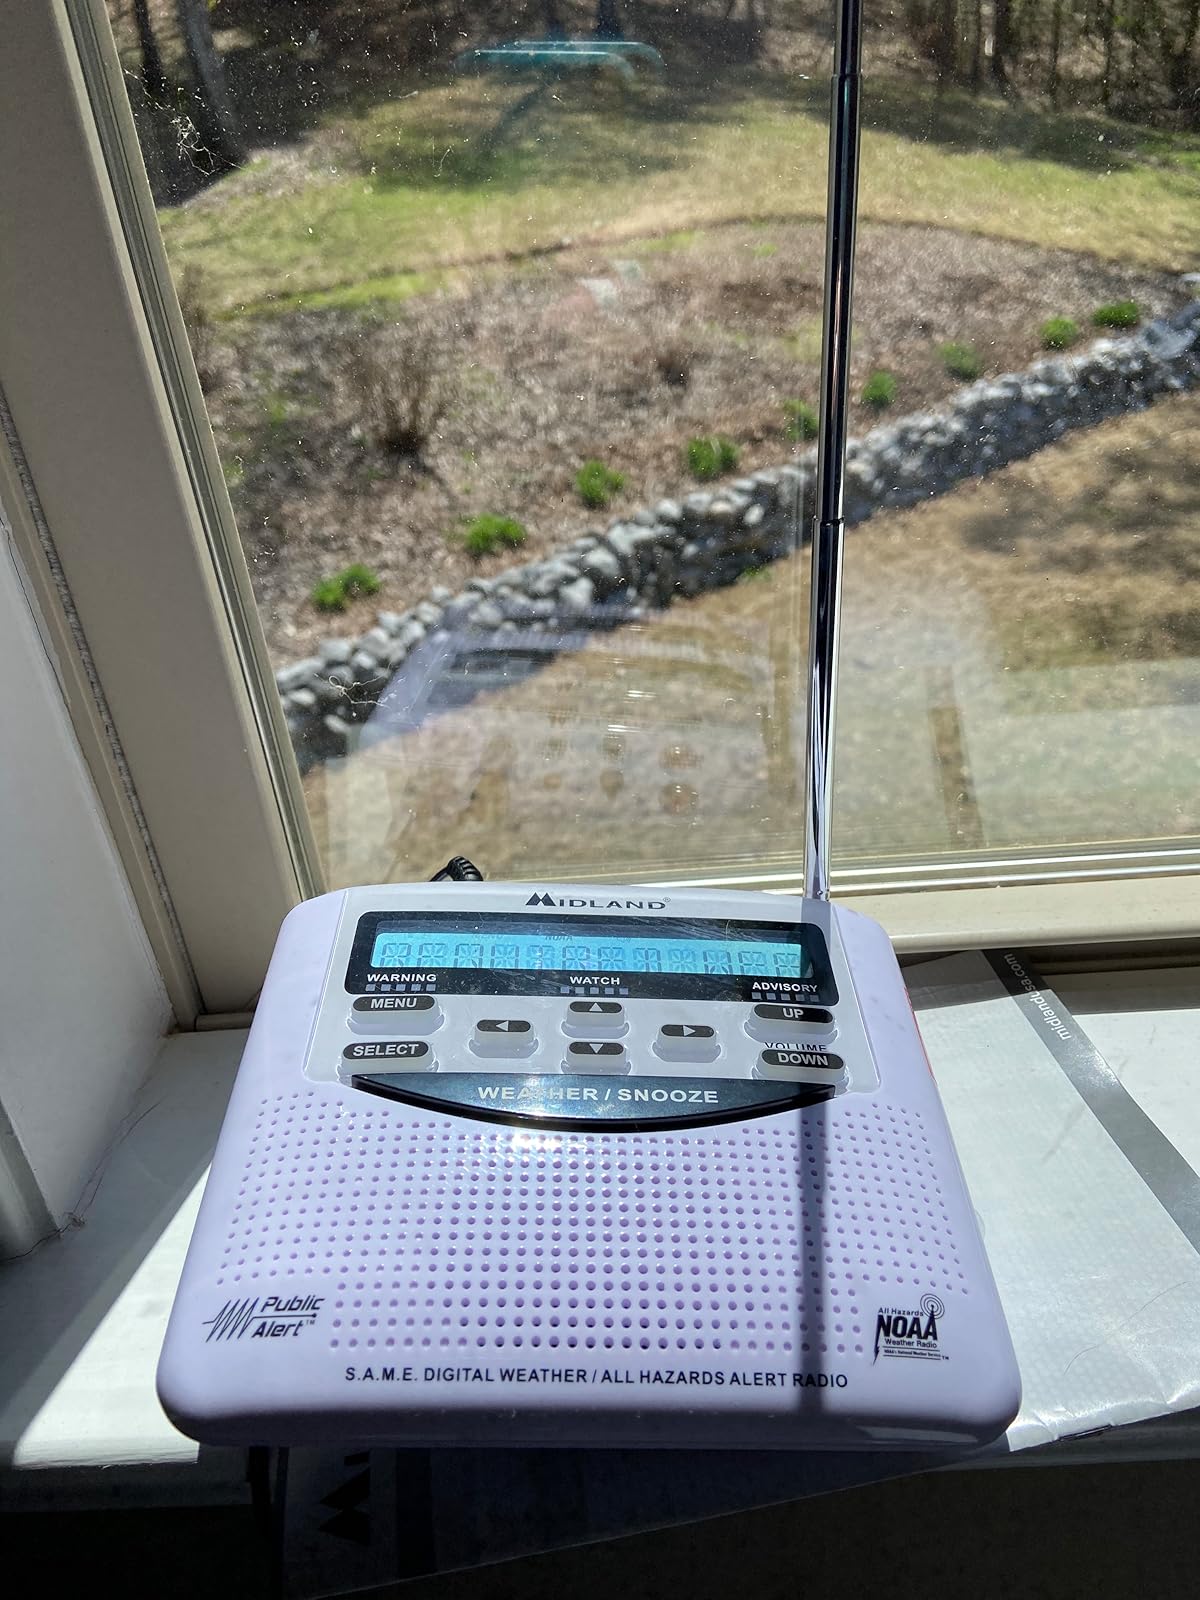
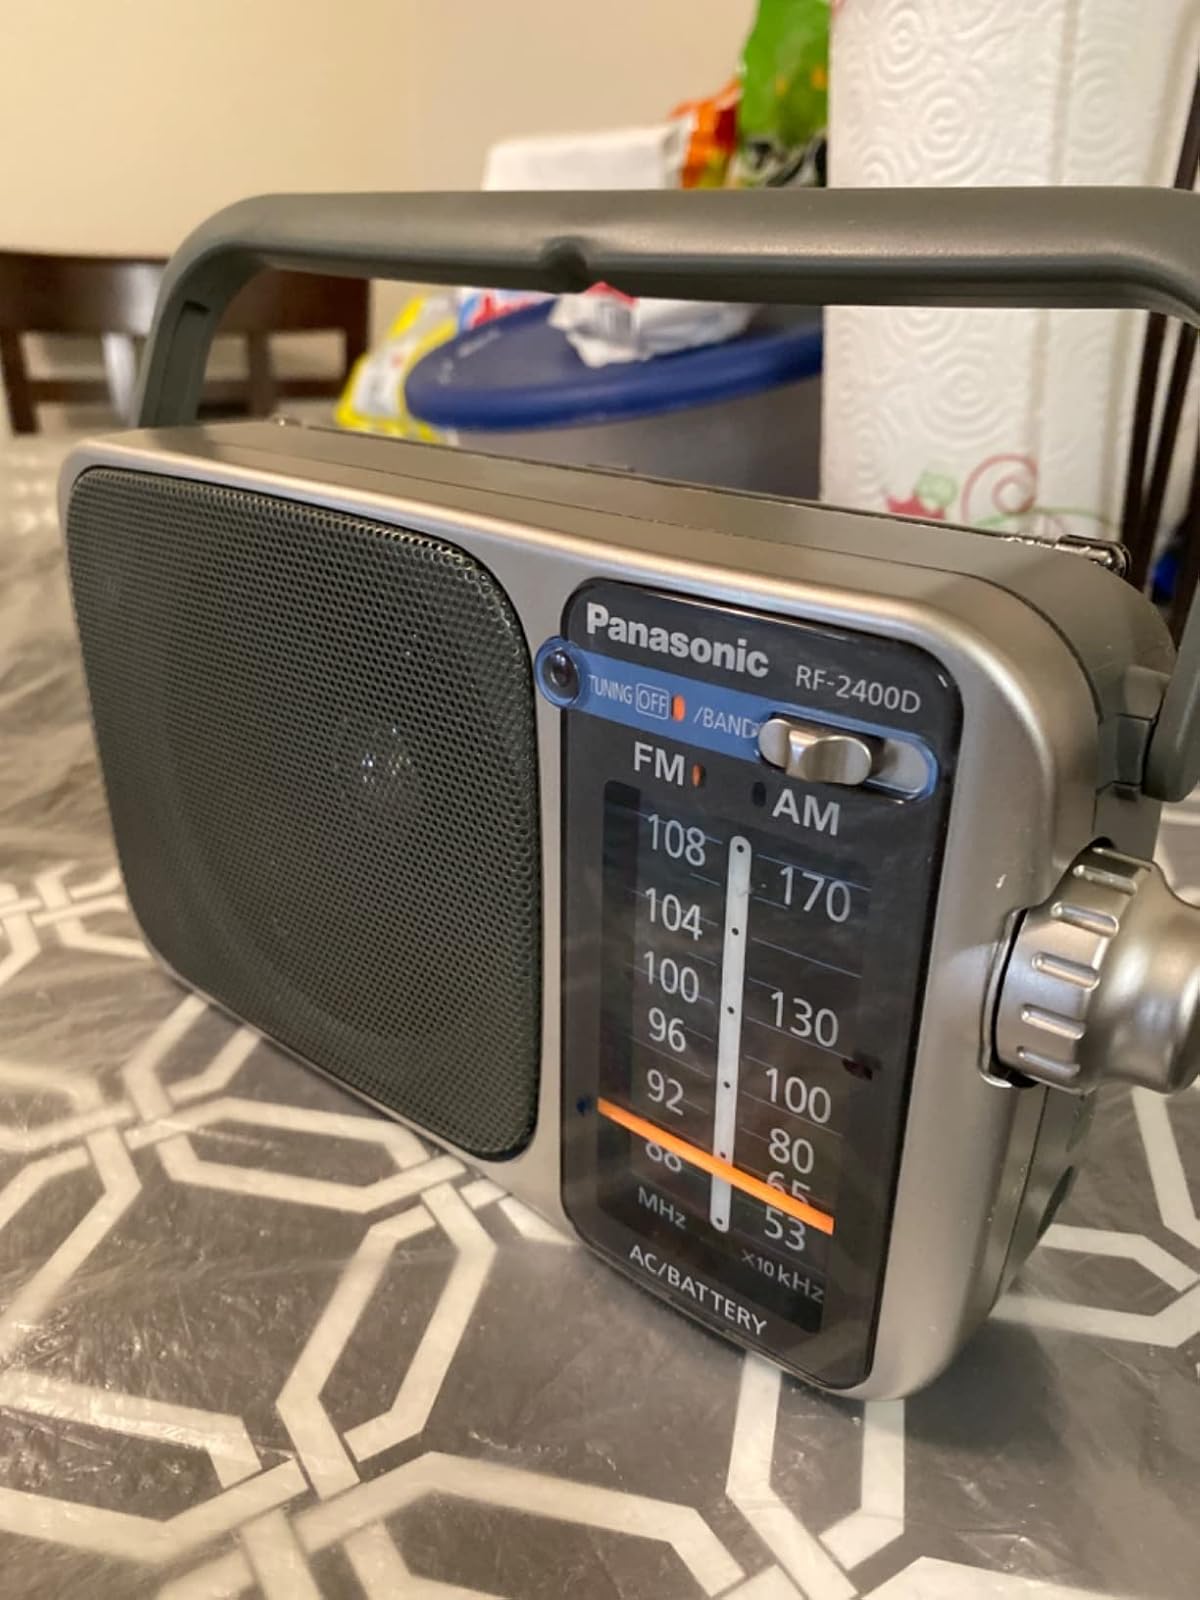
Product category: radio
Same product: no